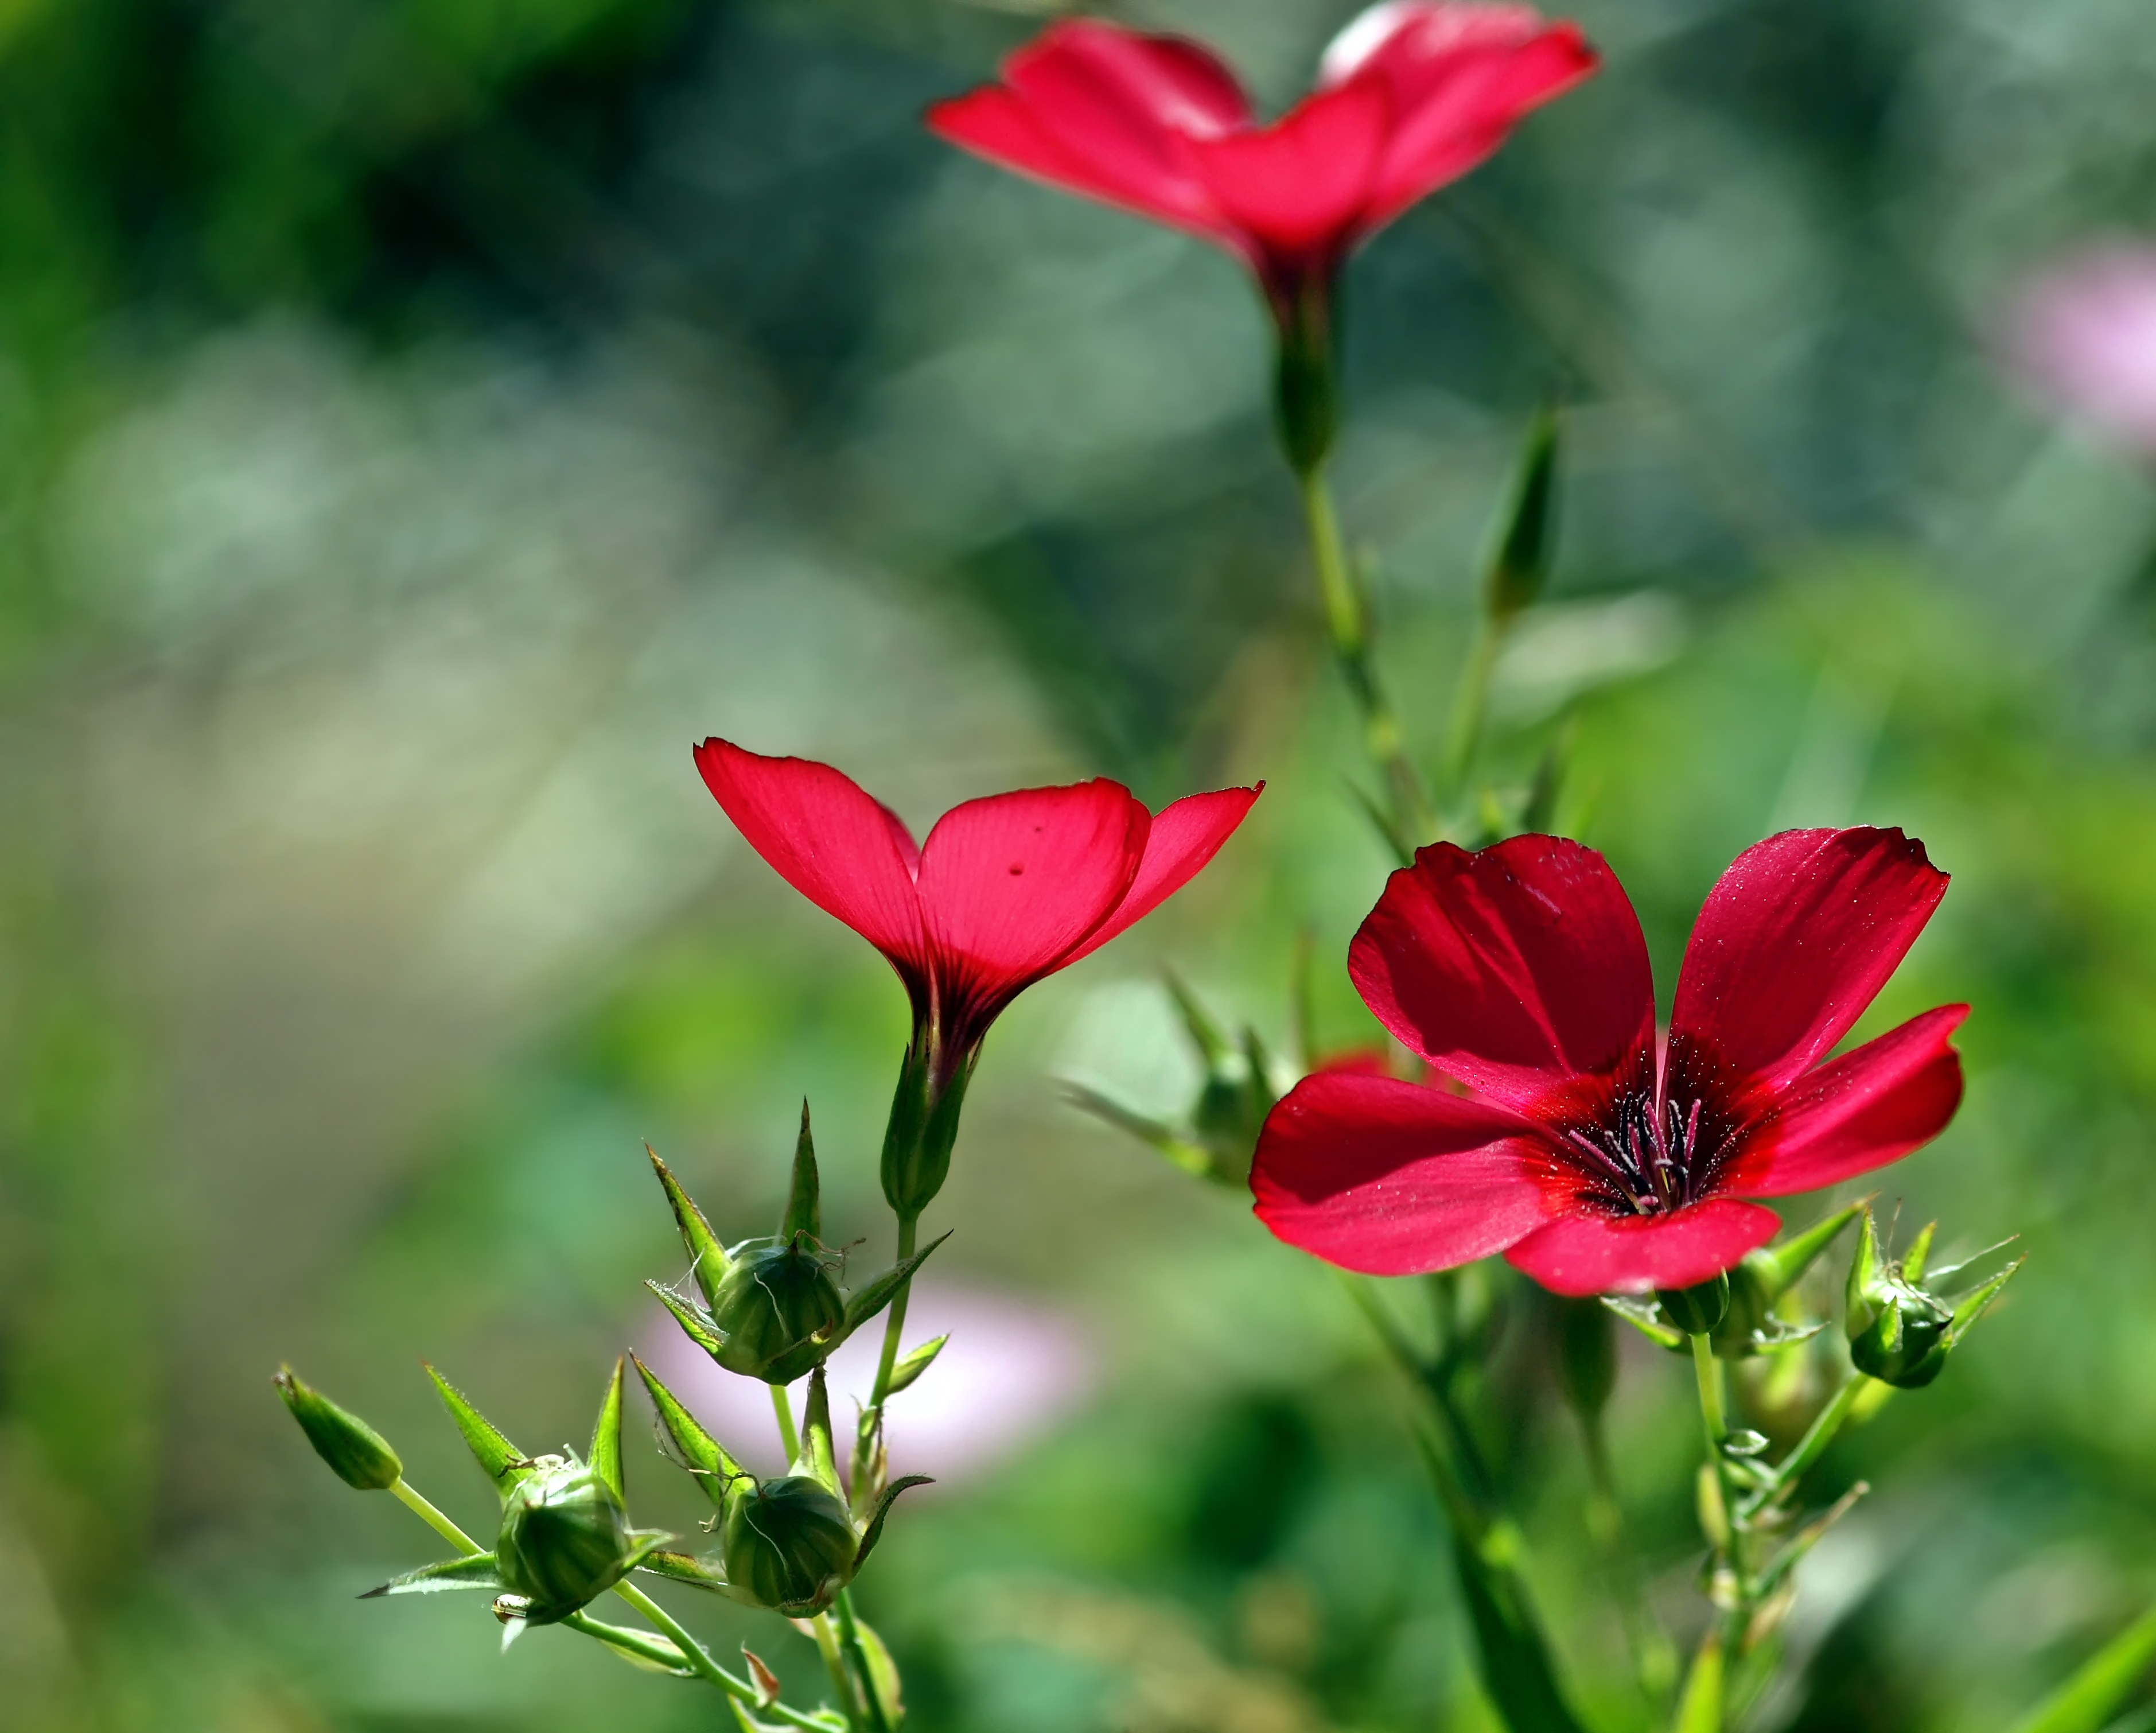
nature, plant, flower, petal, live, botany, flora, wildflower, macro photography, flowering plant, annual plant, plant stem, land plant, garden cosmos